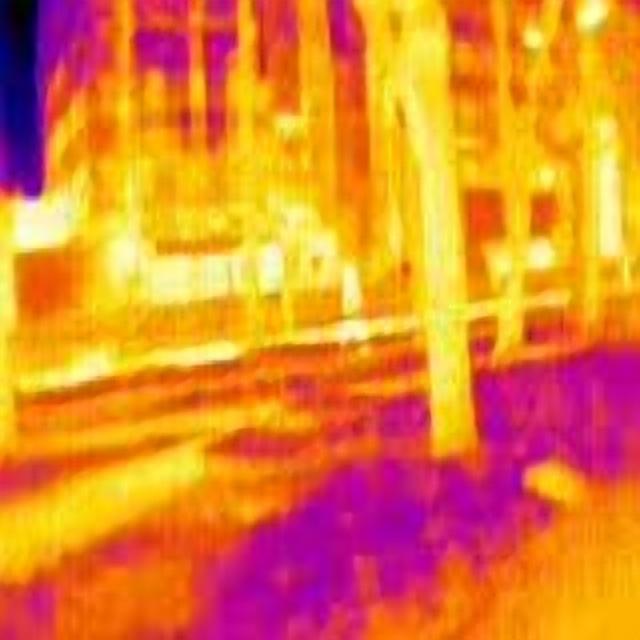
Detected objects:
label: person